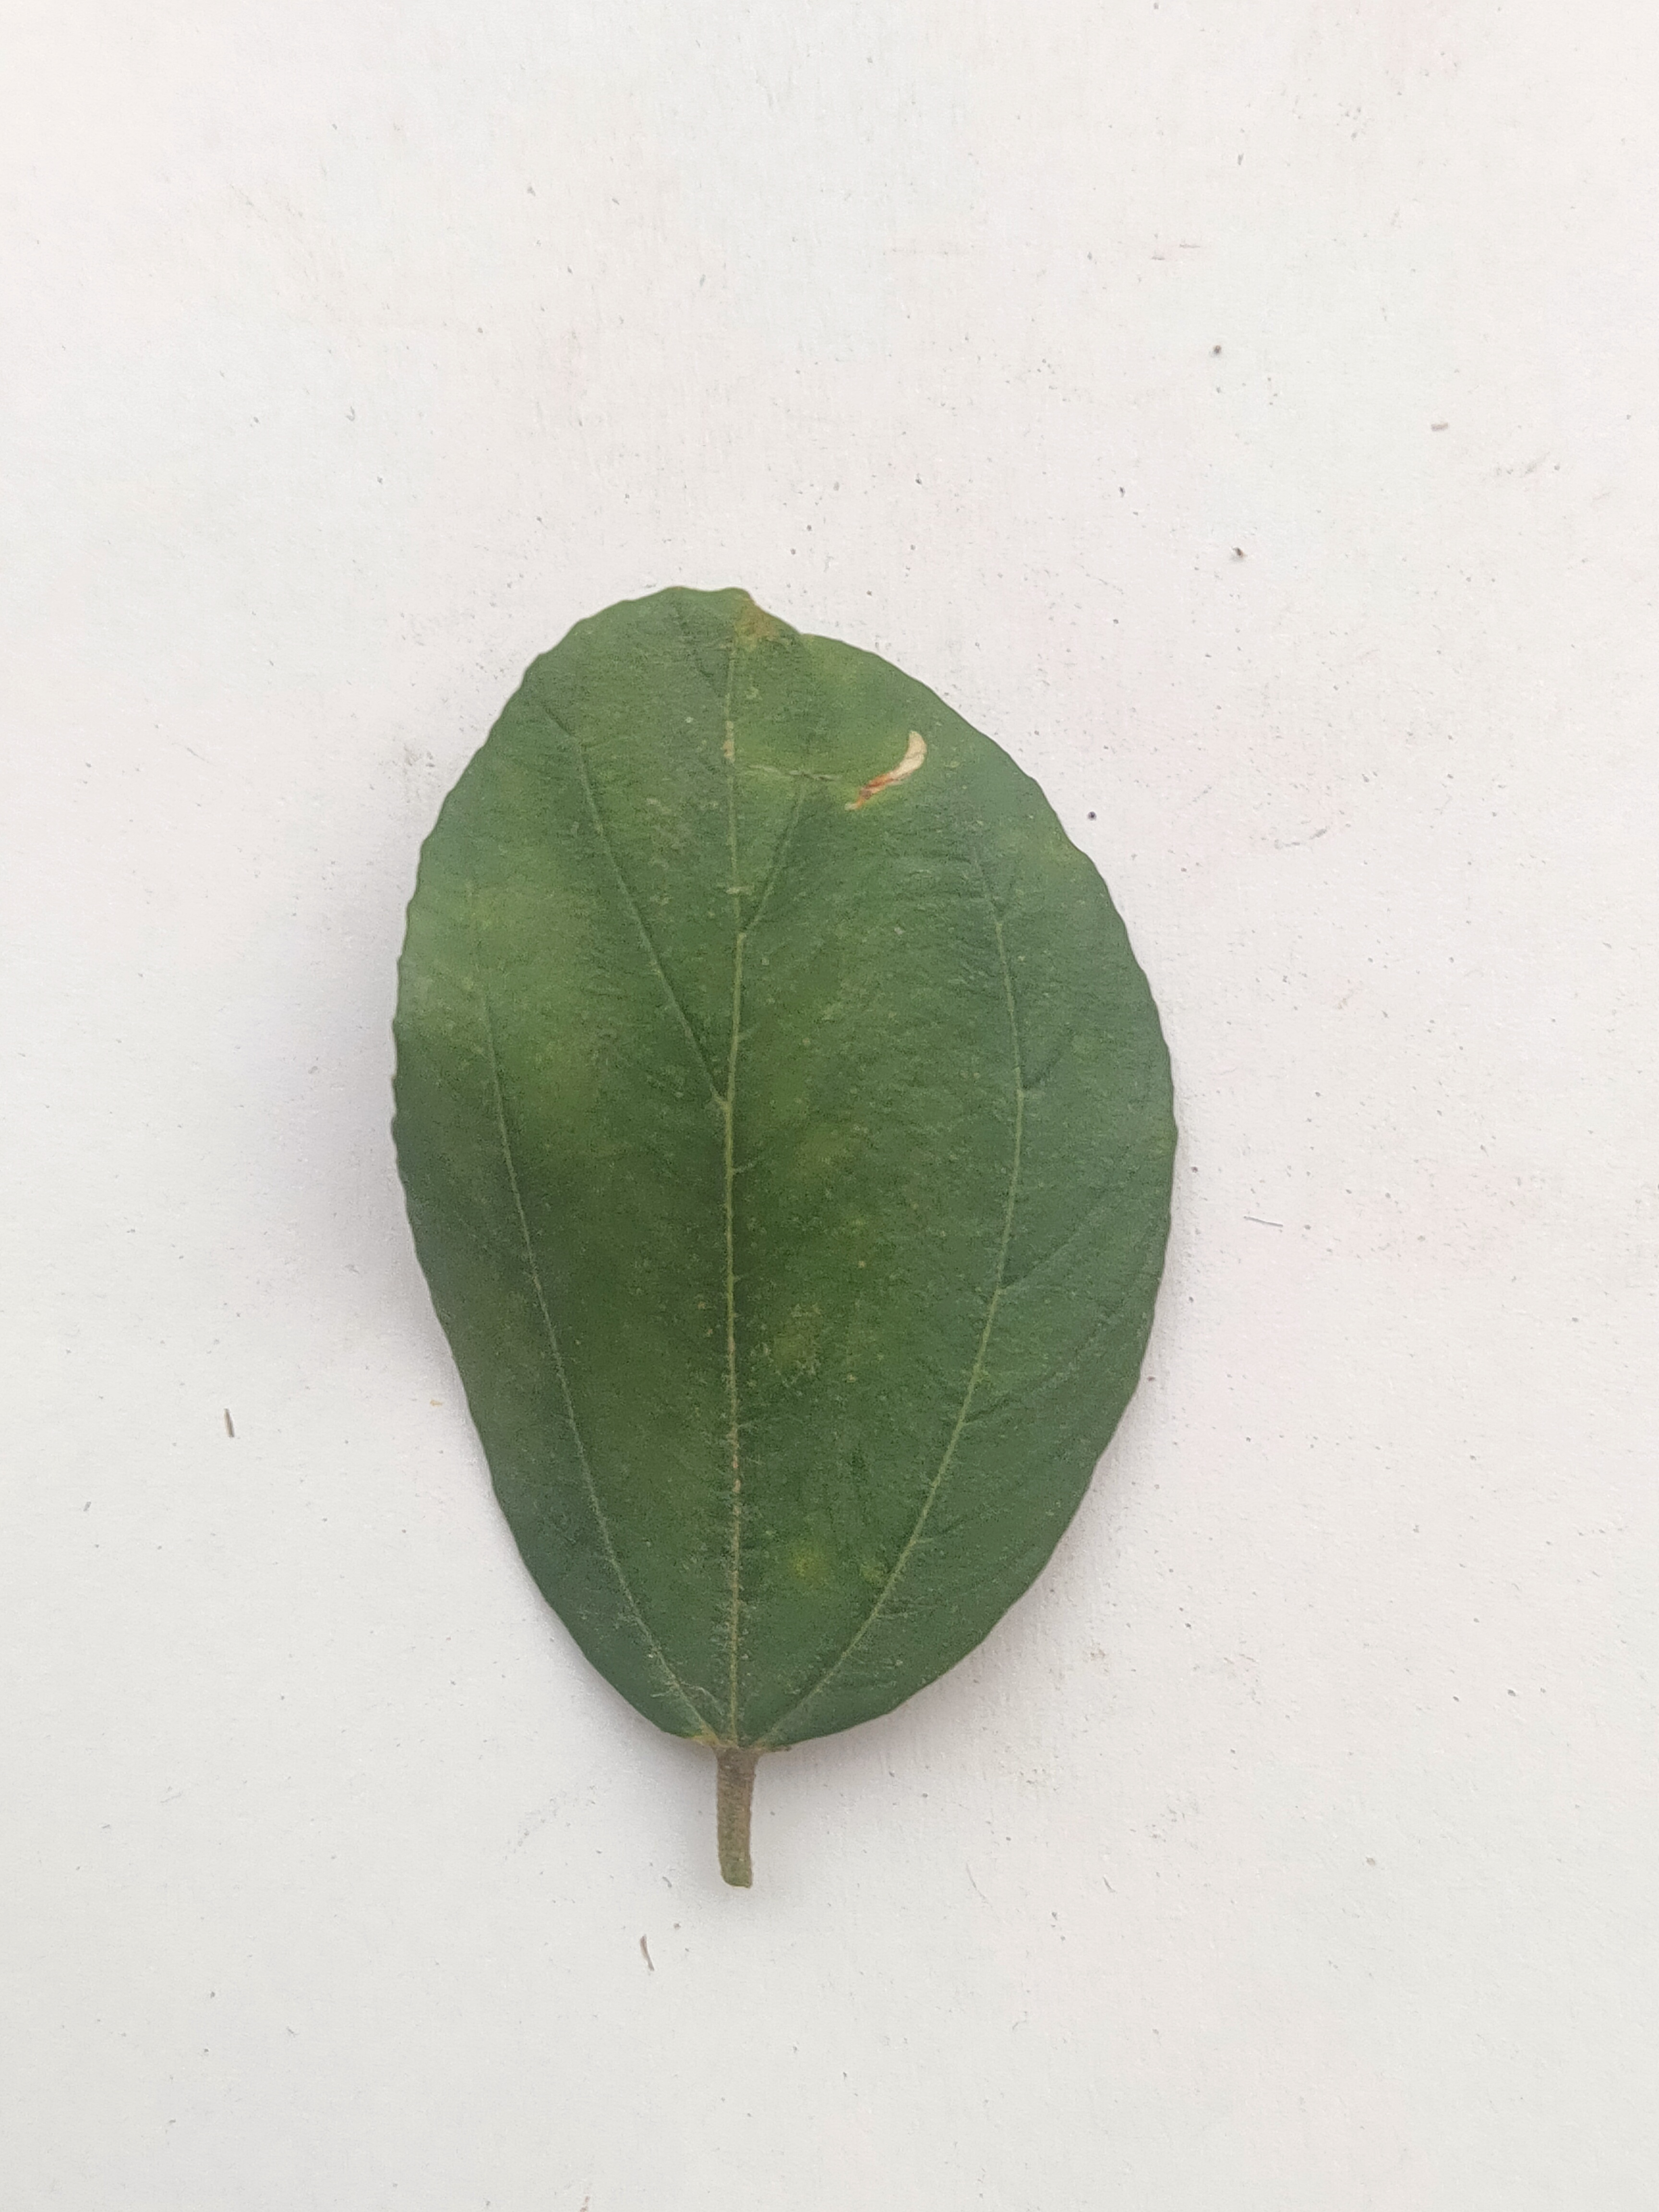
Leaf variety: Plum